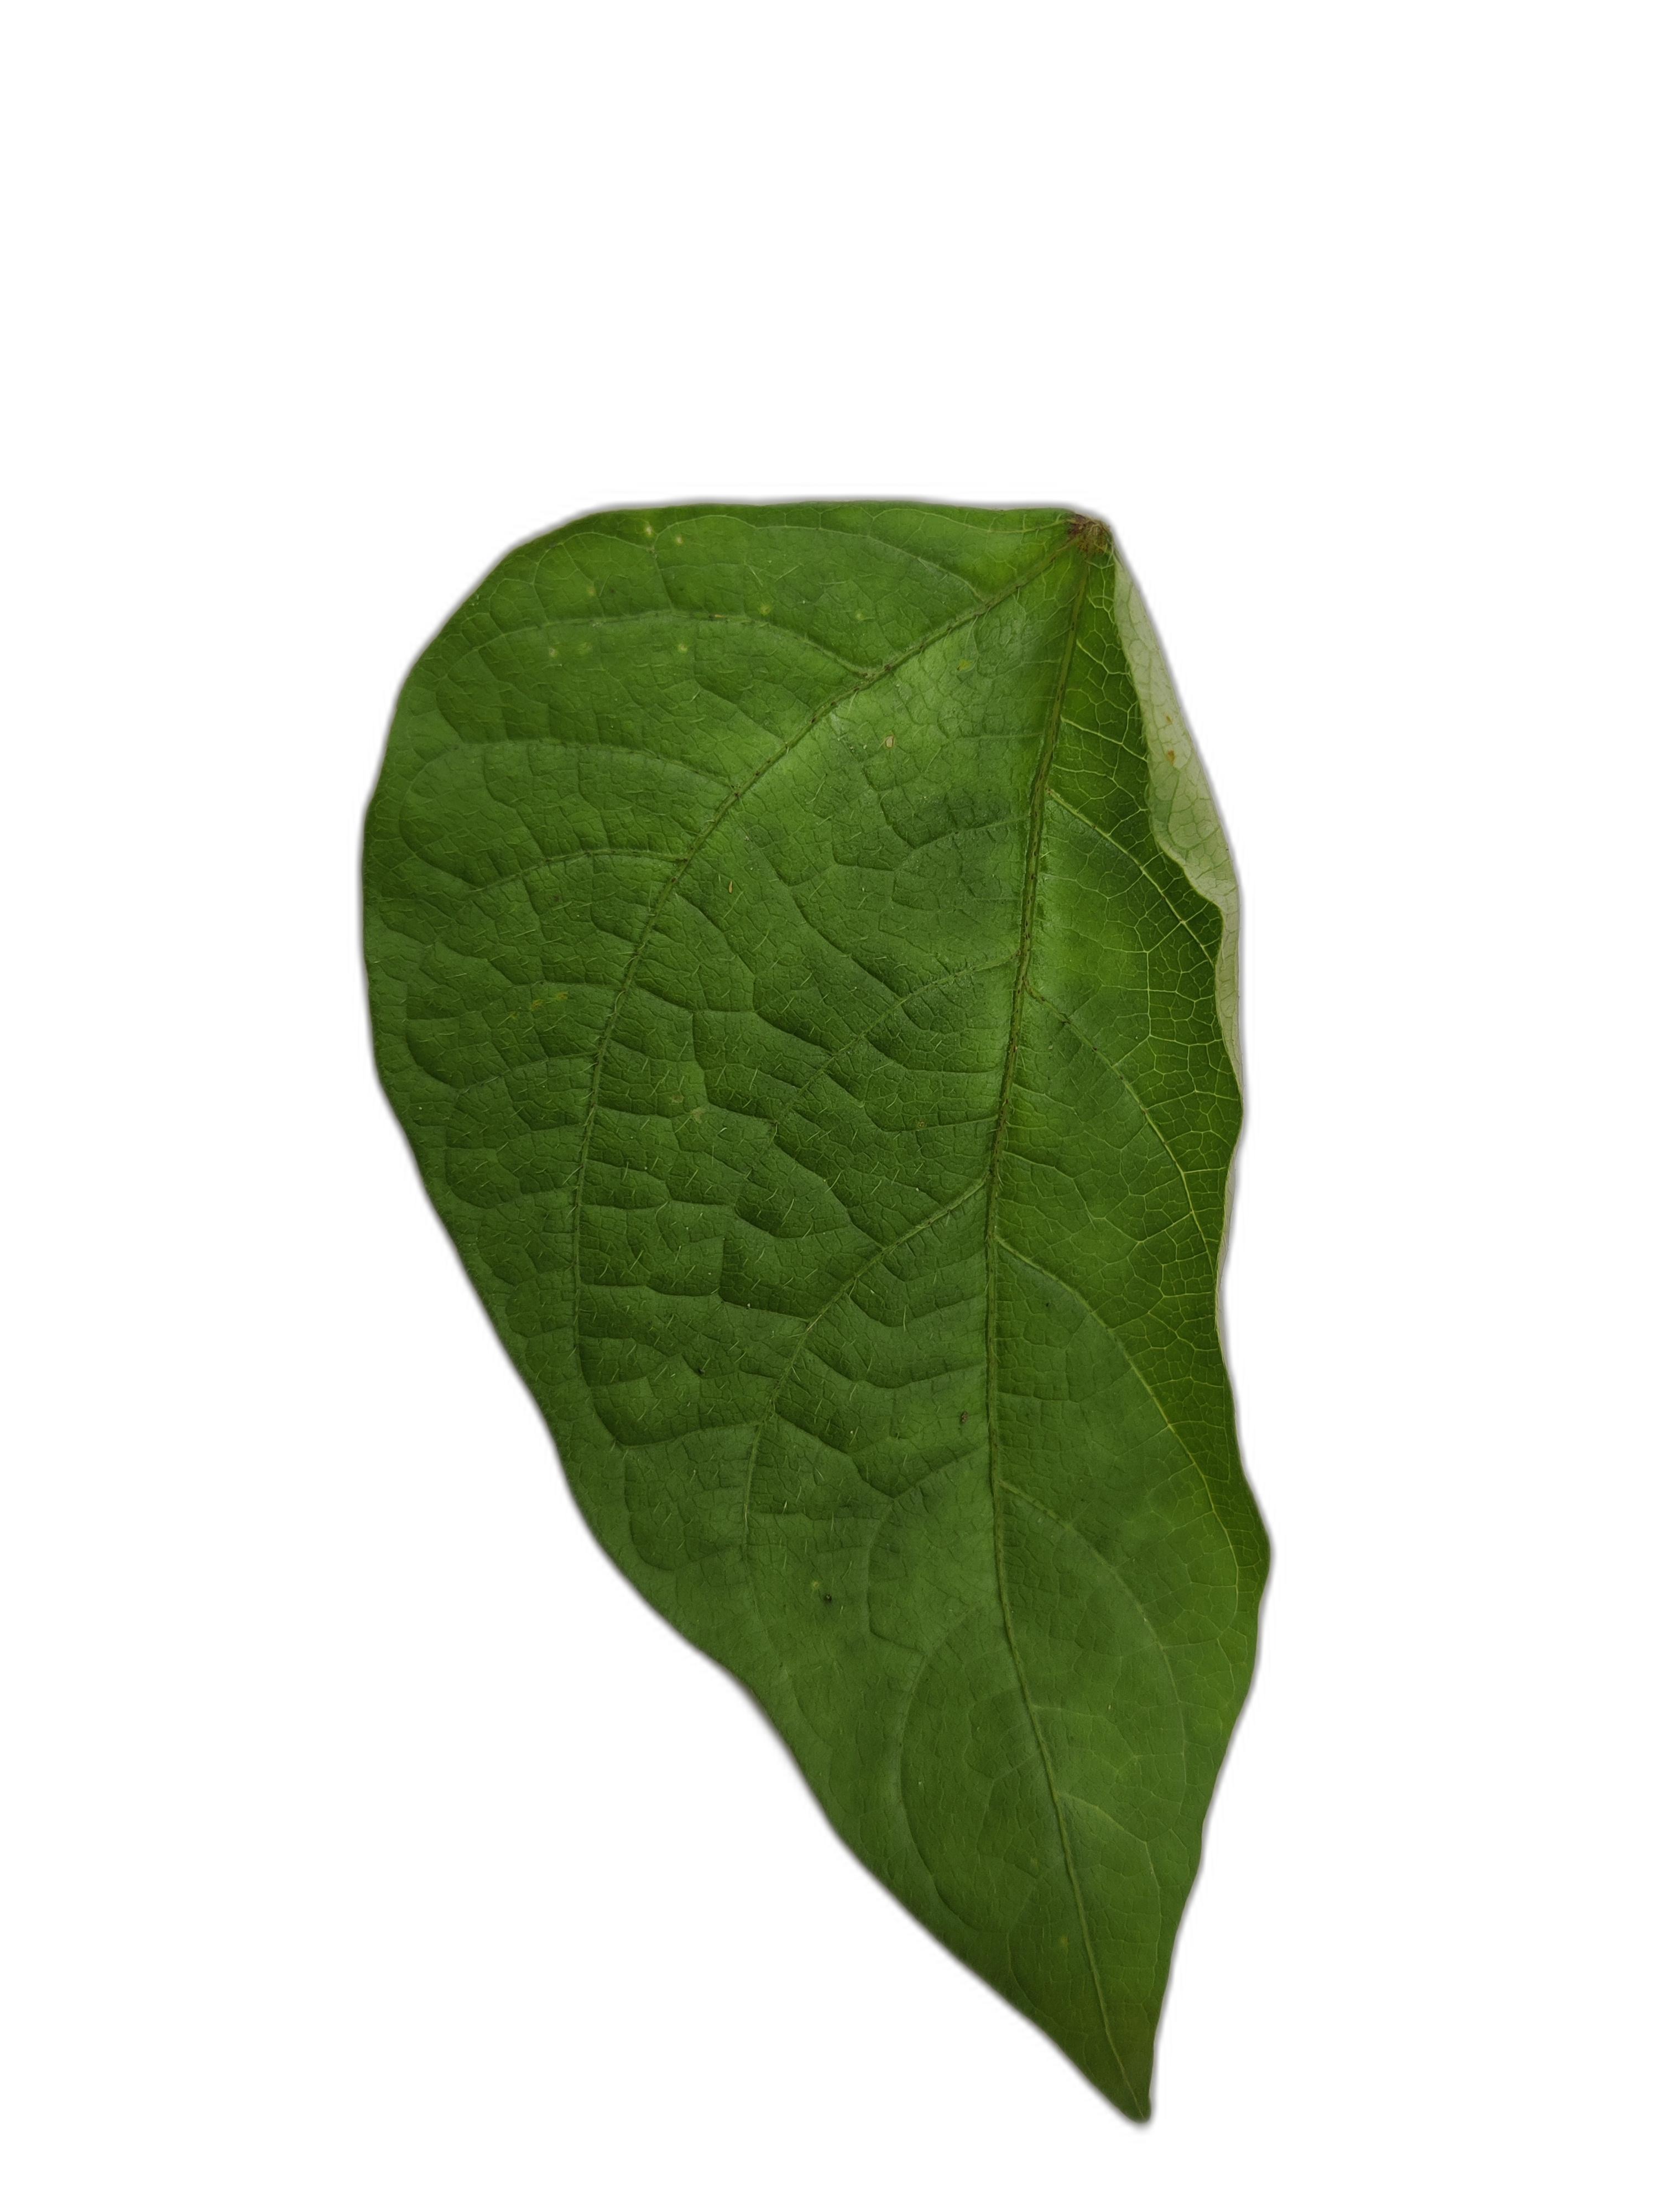
Label: Healthy